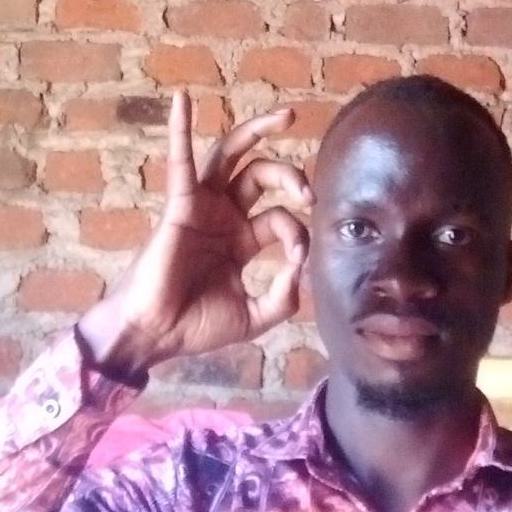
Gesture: ok